Once You're Lucky, Twice You're Good

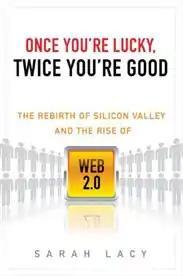
Original cover of "Once You're Lucky, Twice You're Good"

Once You're Lucky, Twice You're Good is a book written by Sarah Lacy and published in 2008. It is about some of the most successful companies of Silicon Valley and an in-depth insight into the story behind the founders, including anecdotes and other stories.